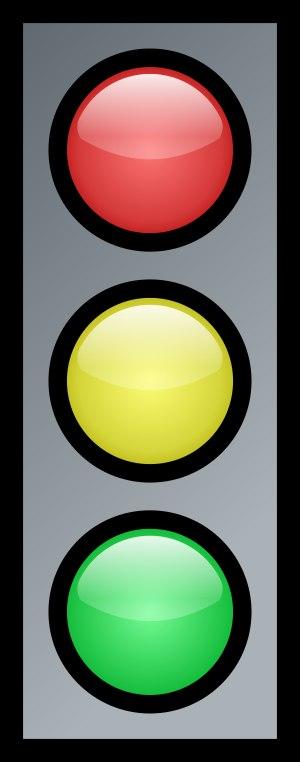
Une coalition en feu tricolore est un type de coalition gouvernementale allemande